Adil Shahi–Portuguese conflicts

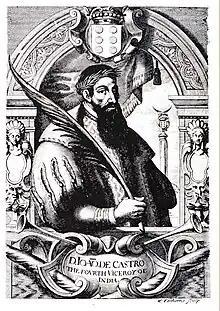
The viceroy of India Dom João de Castro.

The lands of Salcete and Bardez were ceded to the Portuguese in 1543 but invaded by the forces of the Adil Shah in 1547 after the Portuguese had provided shelter in the city to a rival claimant to the throne, Mallu Adil Shah ("Meale" in Portuguese). The governor Dom João de Castro dispatched Diogo de Almeida with 300 horsemen and 400 infantry but upon approaching Colem, the 4000 men of Bijapur stationed there withdrew. The Adil Shah sent a new army of 13,000 men and Almeida retreated in the face of numerical superiority, but Castro reinforced him in person with 1500 men. The forces of Bijapur again withdrew, but they were pursued by the Portuguese and routed at the fort of Pondá.